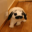
Label: rabbit